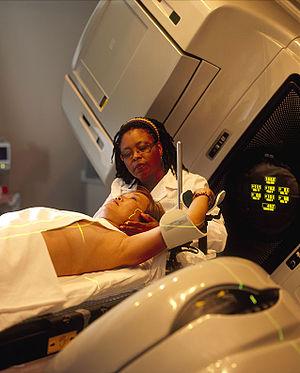
La radiothérapie externe est une technique de radiothérapie reposant sur la localisation d'un faisceau de particules sur une partie du patient. Elle est qualifiée d'externe puisque la source des particules est à l'extérieur du corps, contrairement à la curiethérapie, d'invention plus récente, où les sources sont introduites dans le patient.
La physique médicale est une branche de la physique appliquée qui regroupe les applications de la physique en médecine. Elle concerne essentiellement les champs de la radiothérapie, de l'imagerie médicale, de la médecine nucléaire et de la radioprotection. Le physicien médical, anciennement appelé radiophysicien ou physicien d'hôpital, est la personne experte des activités de physique médicale. Il est responsable des aspects techniques relatifs à la production et l'utilisation médicale des rayonnements ionisants ou non au sein de l'établissement de santé, ainsi que de l'optimisation et/ou de la planification des taches associées à la physique médicale. Le physicien médical est un professionnel de santé inscrit dans le code de la santé public.